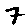
Label: 7